NAIL-MS

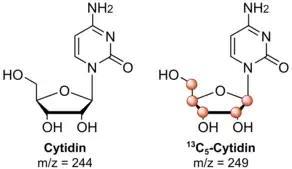
Labeling of cytidine. Left: unlabeled cytidine, right: ribose-labeled cytidine (red dots = C).

NAIL-MS is used to study RNA modification mechanisms. Therefore, cells in culture are first fed with stable isotope labeled nutrients and the cells incorporate these into their biomolecules. After purification of the nucleic acids, most often RNA, analysis is done by mass spectrometry. Mass spectrometry is an analytical technique that measures the mass-to-charge ratio of ions. Pairs of chemically identical nucleosides of different stable-isotope composition can be differentiated in a mass spectrometer due to their mass difference. Unlabeled nucleosides can therefore be distinguished from their stable isotope labeled isotopologues. For most NAIL-MS approaches it is crucial that the labeled nucleosides are more than 2 Da heavier than the unlabeled ones. This is because 1.1% of naturally occurring carbon atoms are C isotopes. In the case of nucleosides this leads to a mass increase of 1 Da in ~10% of the nucleosides. This signal would disturb the final evaluation of the measurement.